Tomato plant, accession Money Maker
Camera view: horizontal (90 deg, fisheye); turntable rotation: 0 degrees
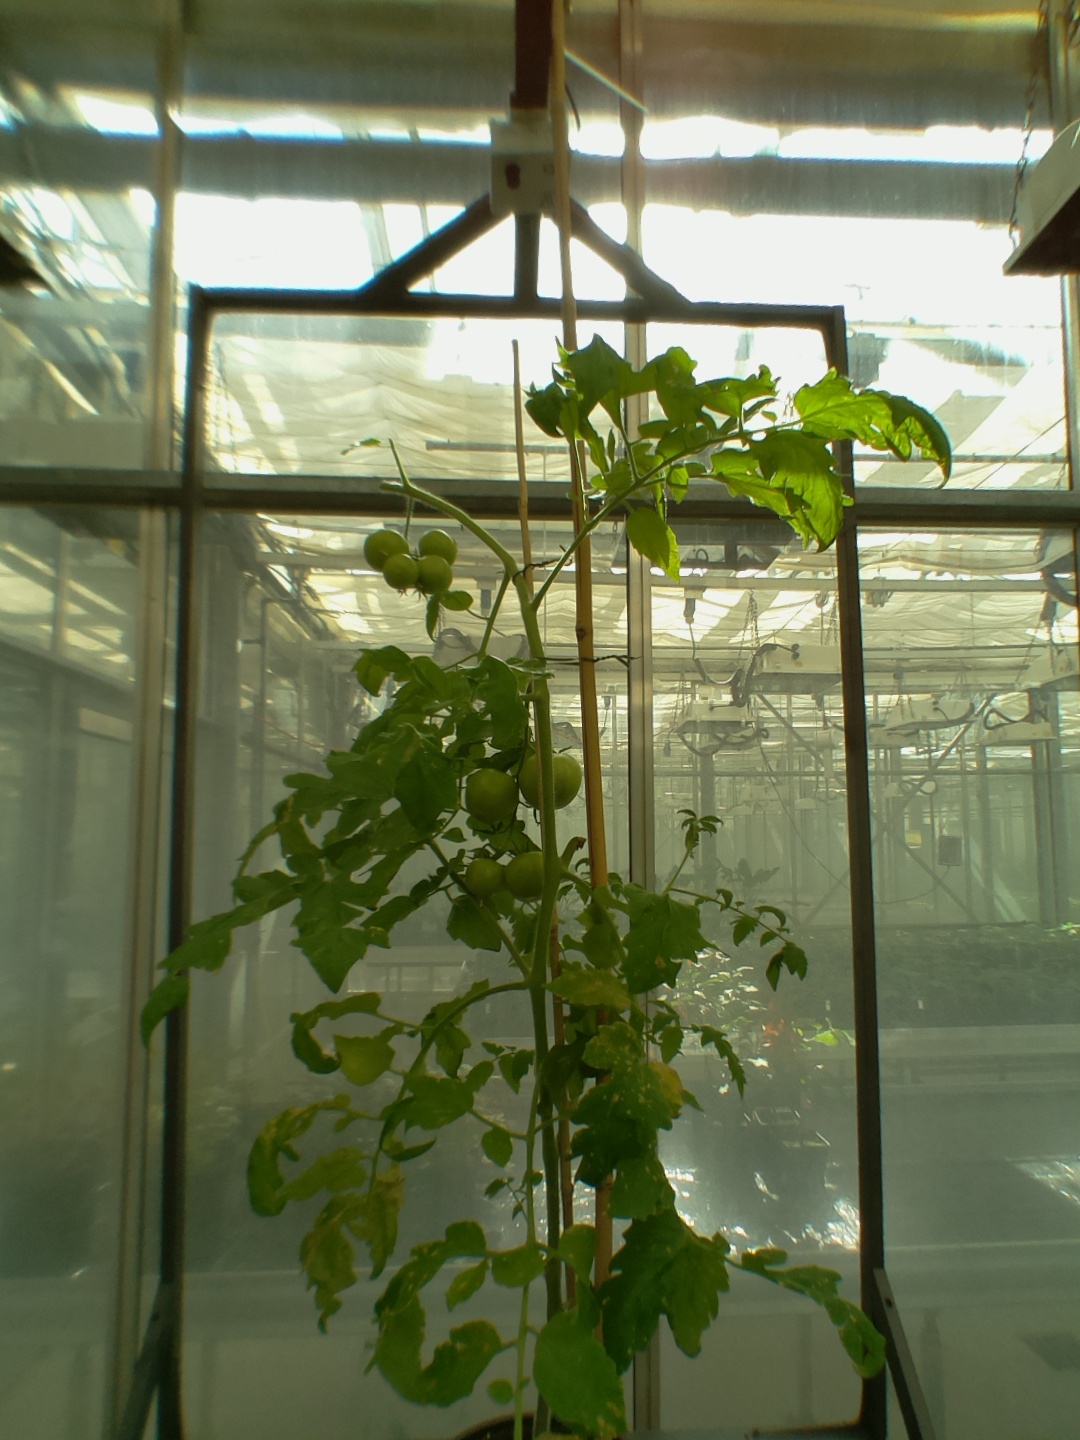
BBCH growth stage 79: 90% -100% of final fruit size